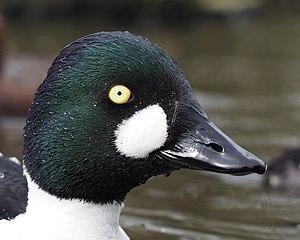
Le Garrot à œil d'or est une espèce de canards plongeurs de la famille des Anatidés.